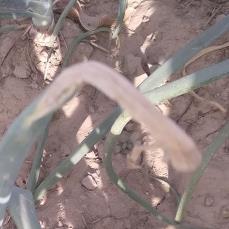
Crop: Onion
Condition: fusarium-d